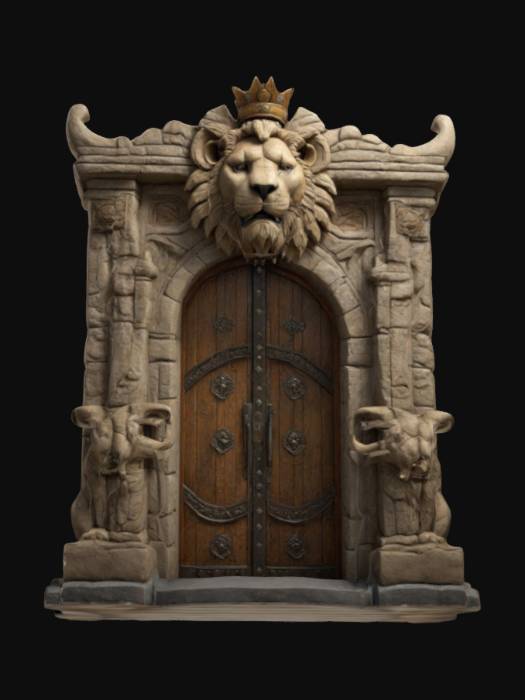
미적 점수 (1~10점): 4